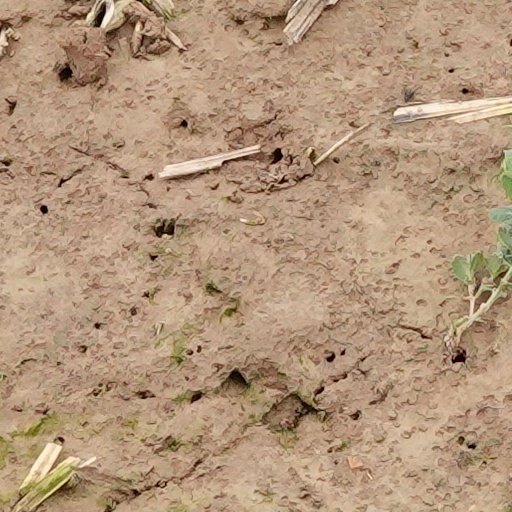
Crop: wheat